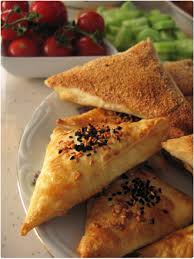
Yemek: borek